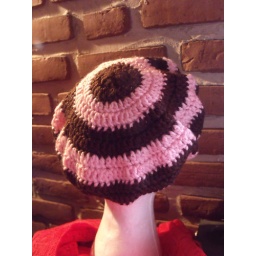
Crochet tam in baby pink and chocolate brown acrylics.